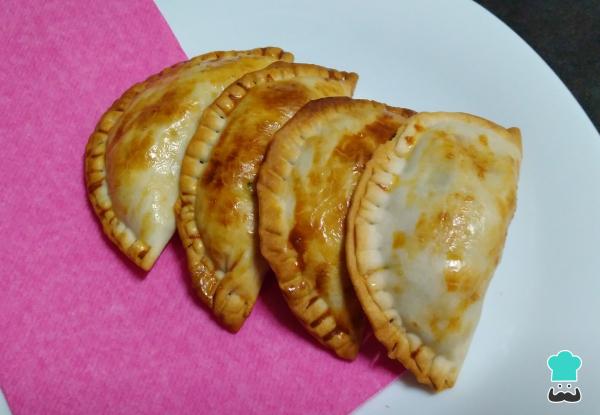
Estas empanadillas de patata y zanahoria las puedes comer a cualquier hora, son ideales para el desayuno, para la cena o para servir como aperitivo en una cena con amigos.Y si decides servirlas como entrante, te recomiendo acompañarlas con un poco de chutney de mango... ¡buenísimo! No olvides dejar tus comentarios, ¡espero que las disfrutes!